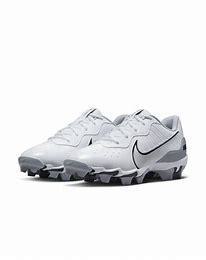
Brand: Nike
Model: Alpha Huarache 4 Keystone